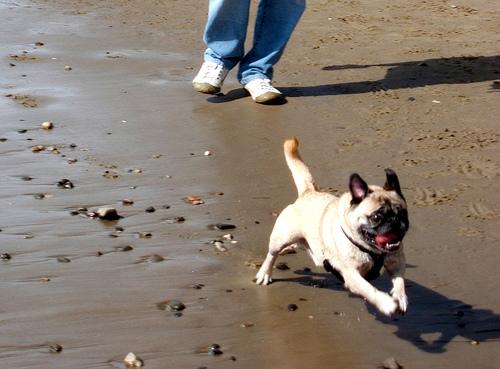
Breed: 798-n000130-pug